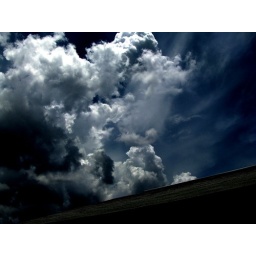
I've come to the conclusion that the clouds that tower over my roof are insanely beautiful.